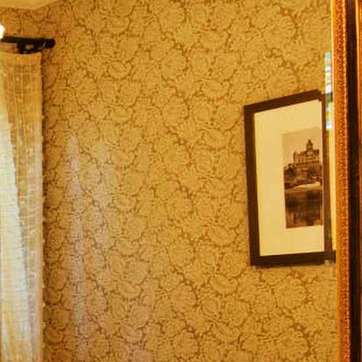
Material: mirror